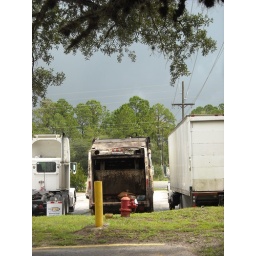
This truck is owned by Hawaiian Tropic, it's their plant truck in Ormond Beach. Ford chassis under a Loadmaster LM-100